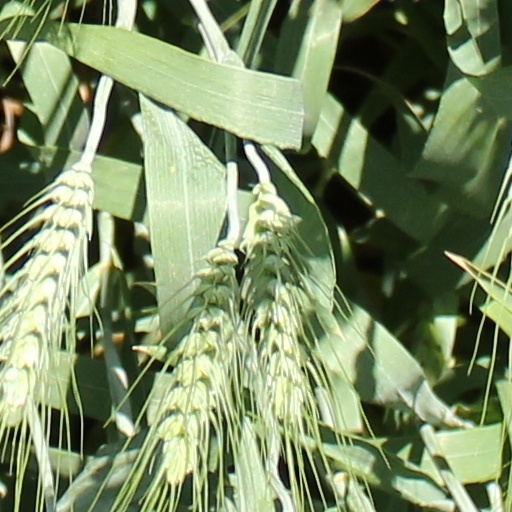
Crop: wheat